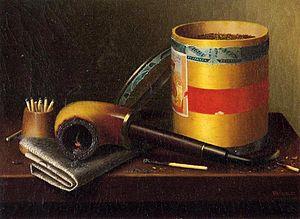
William Harnett, né le 10 août 1848 à Clonakilty au Royaume-Uni, aujourd'hui en Irlande, et mort le 29 octobre 1892 à New York, est un peintre américain, célèbre pour ses natures mortes et ses scène de genres en trompe-l'œil.